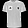
Label: T - shirt / top